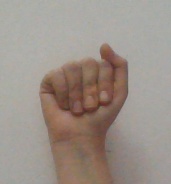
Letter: saad